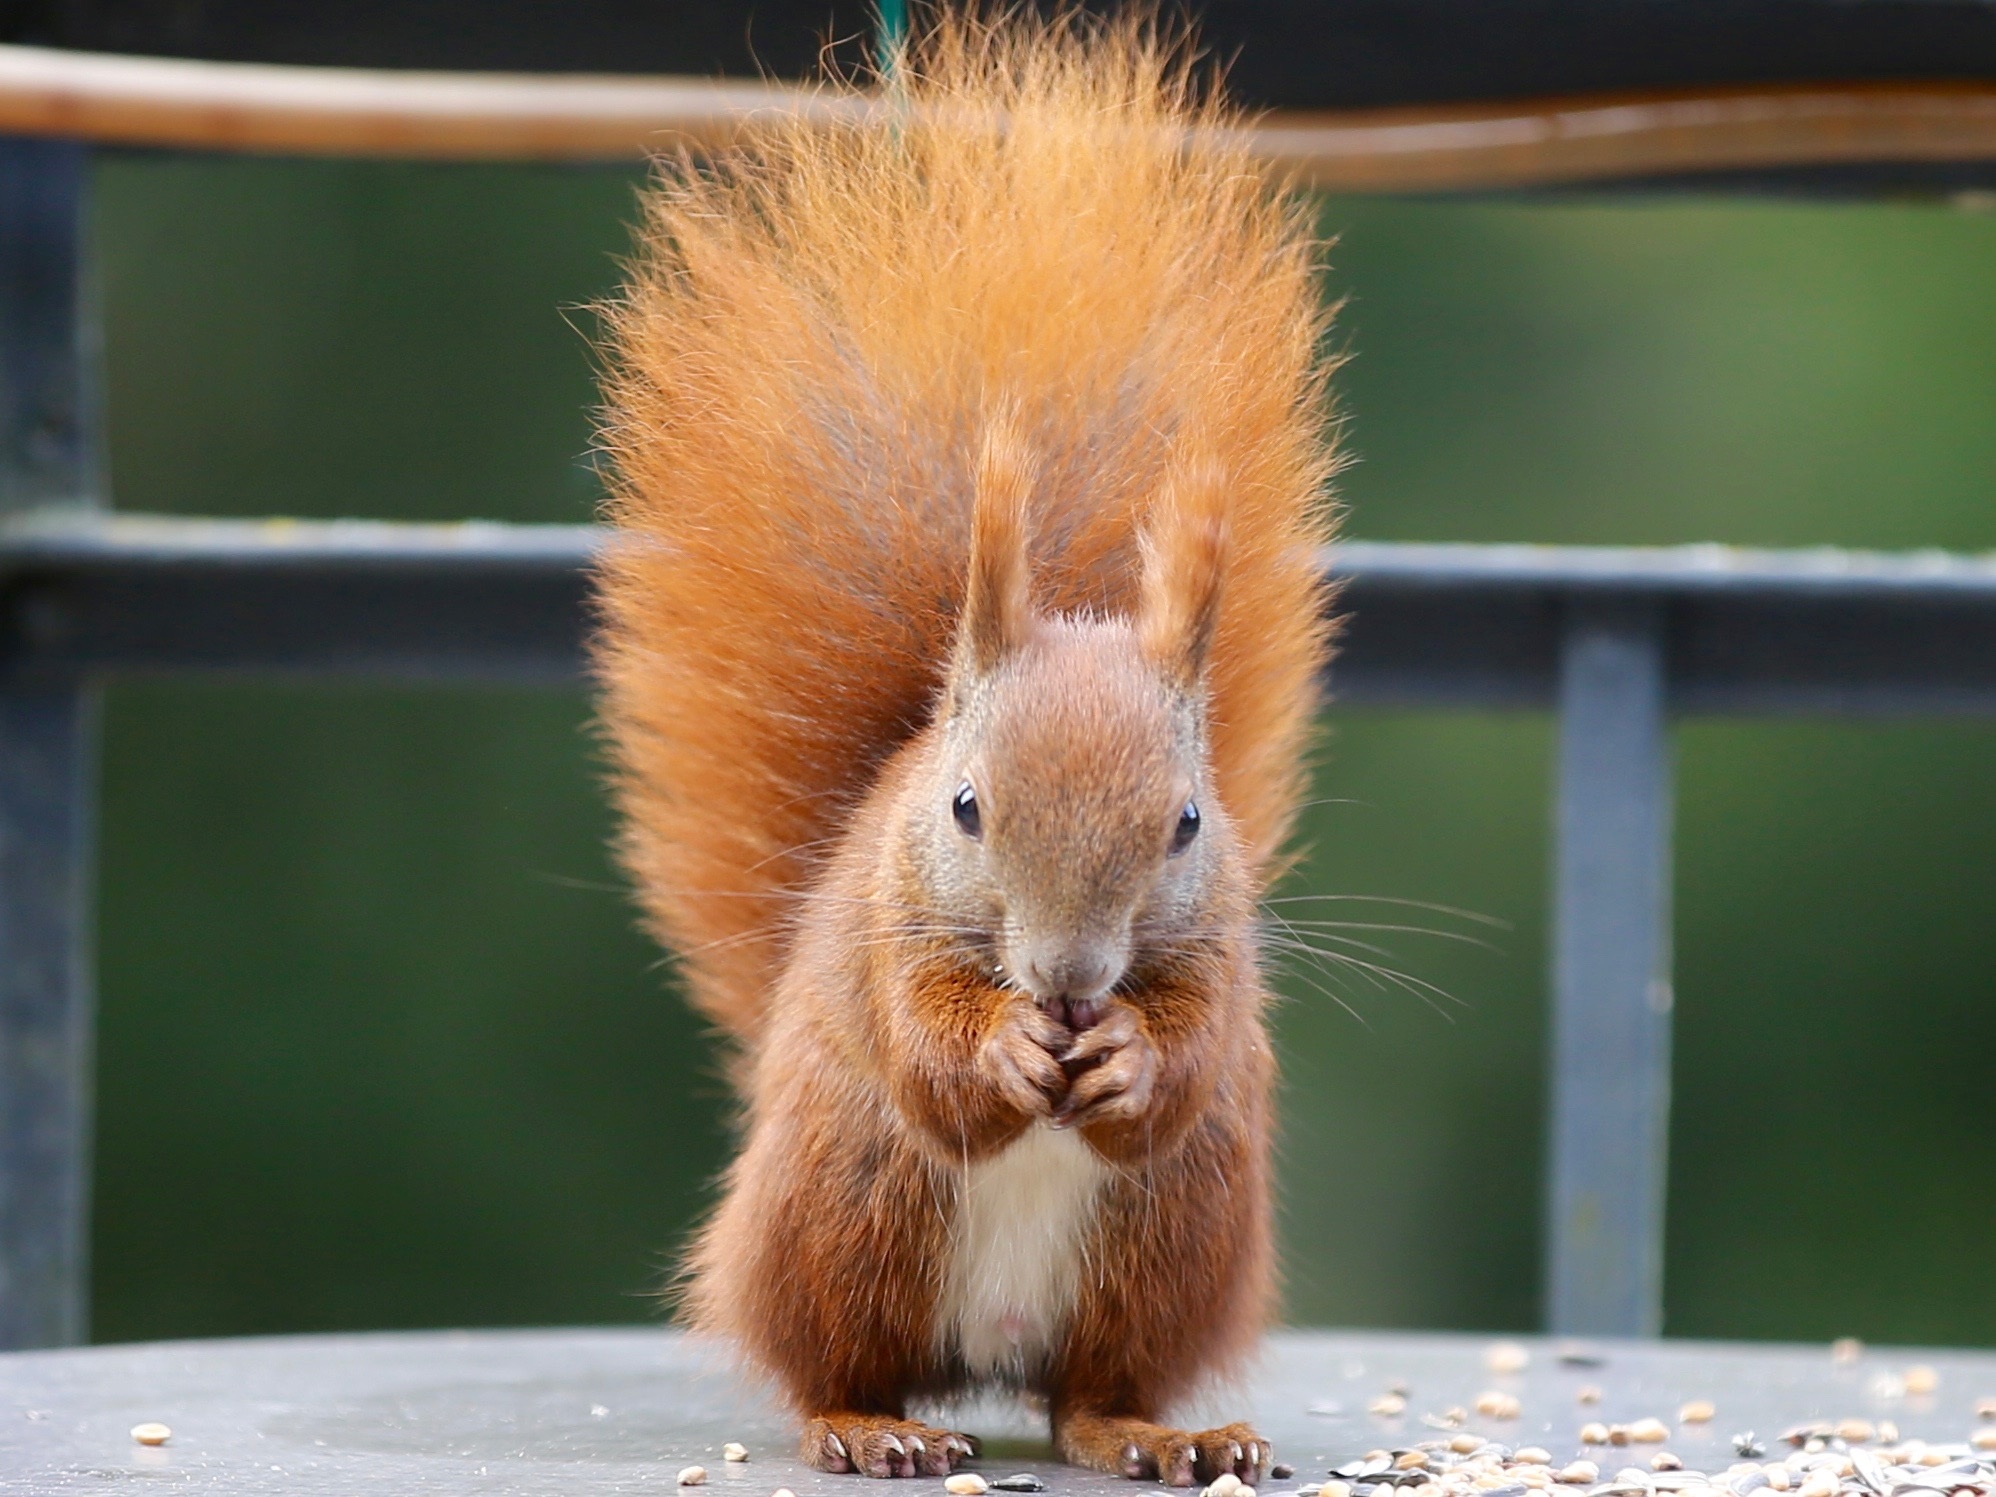
nature, animal, cute, wildlife, fur, mammal, squirrel, rodent, fauna, whiskers, vertebrate, nager, animal world, prairie dog, eichkater